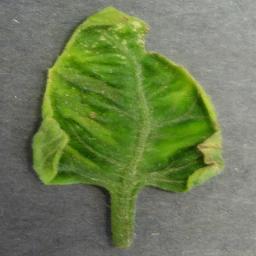
Label: Tomato___Tomato_Yellow_Leaf_Curl_Virus